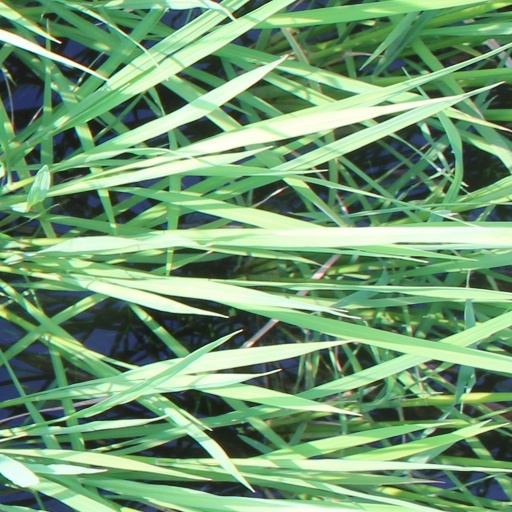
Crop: rice